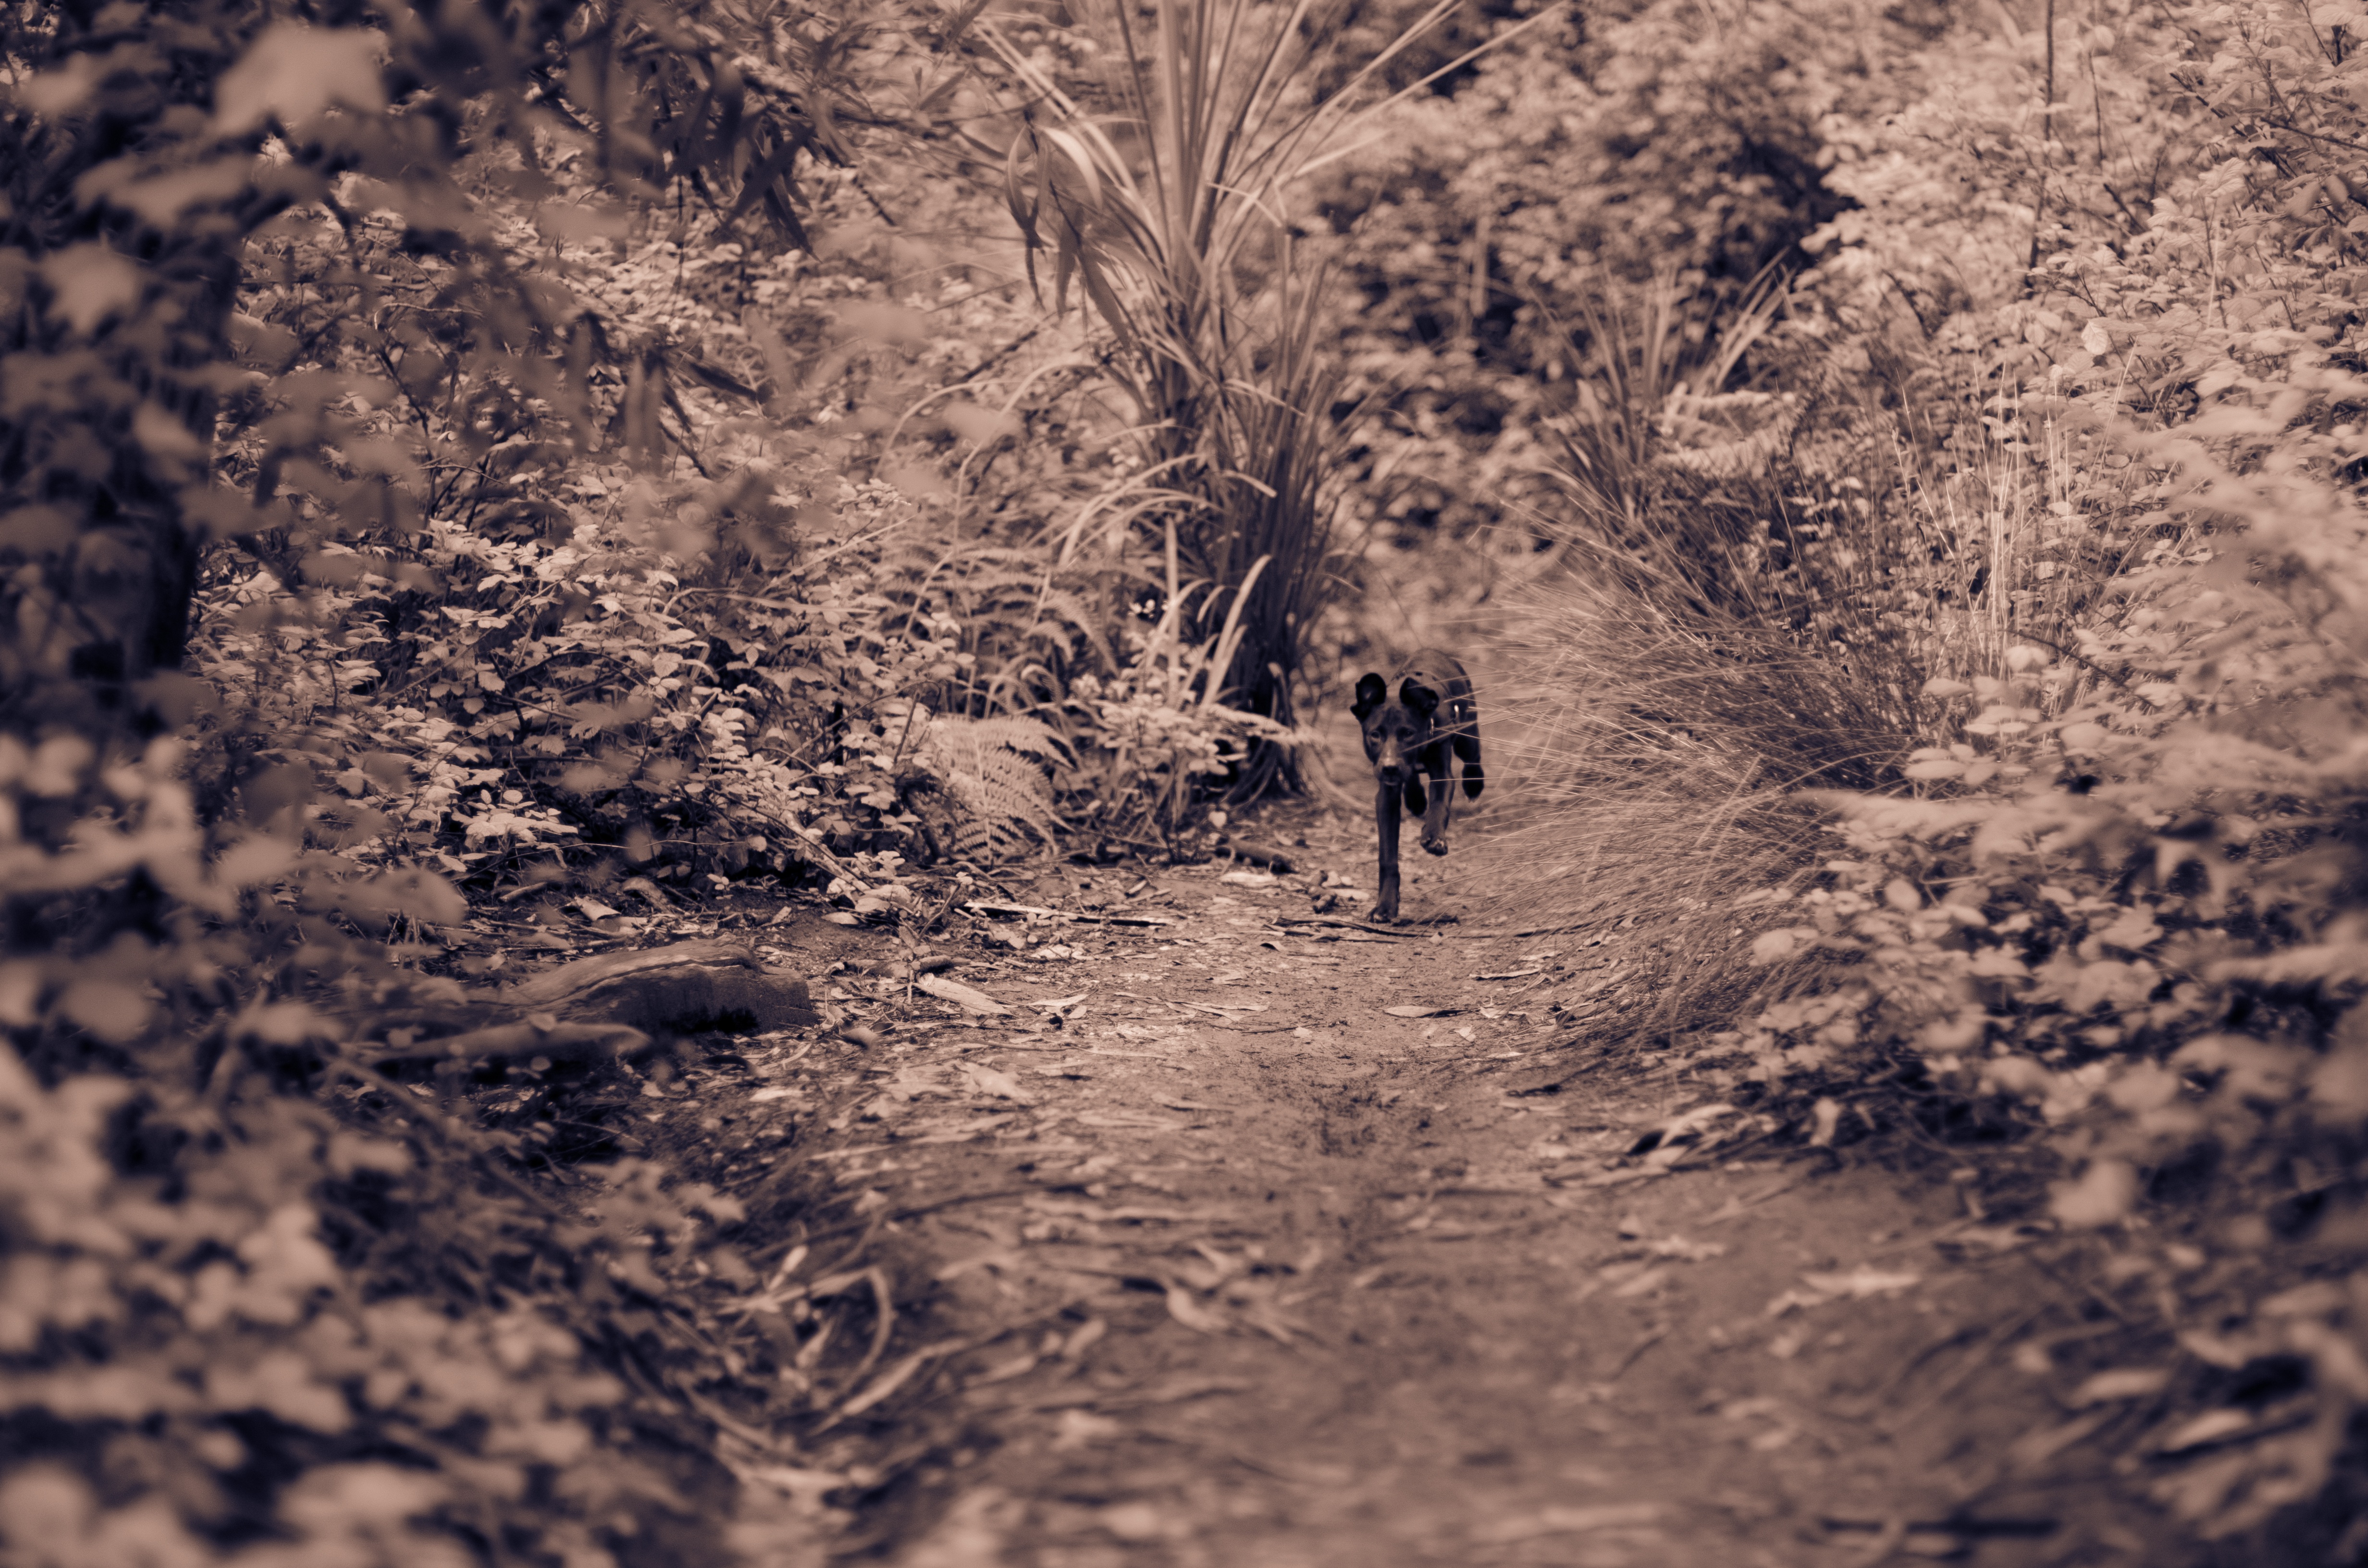
tree, nature, rock, snow, winter, photography, texture, flower, soil, monochrome, season, geology